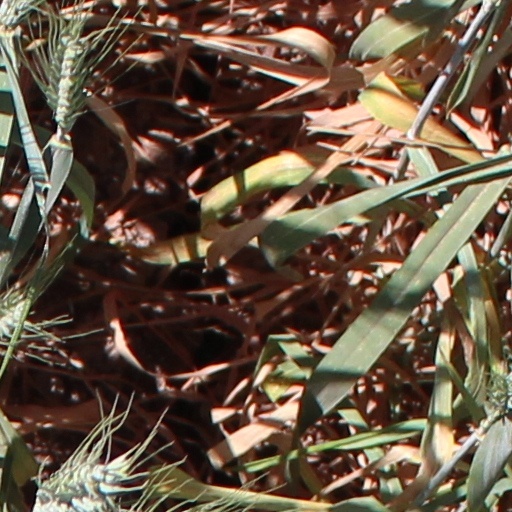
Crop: wheat